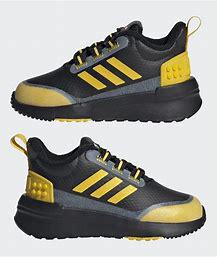
Brand: Adidas
Model: Racer Tr X Lego